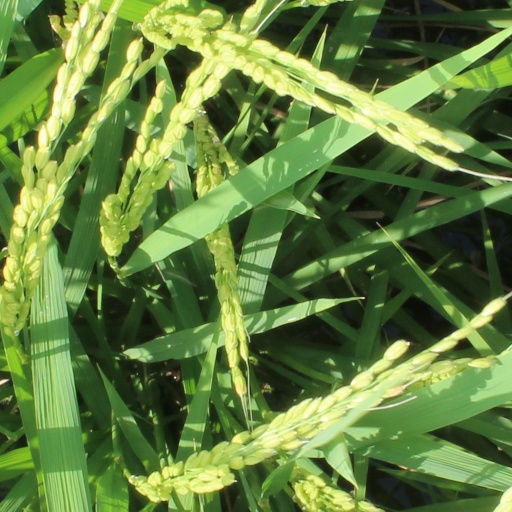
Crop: rice